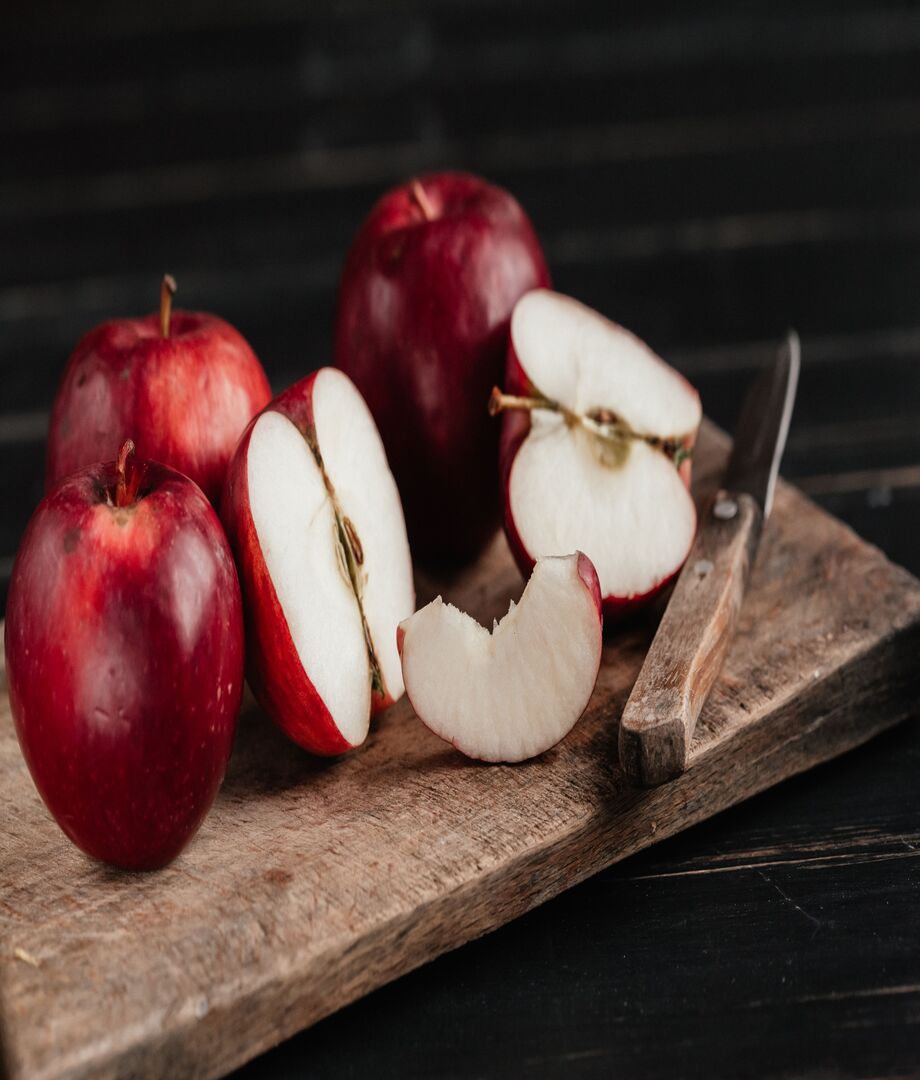
Label: apple